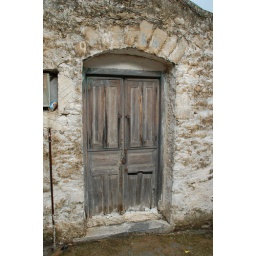
Old wooden door within arched stone doorway